Sir Stephen Glynne, 9th Baronet

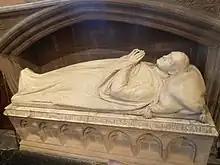
Glynne's tomb in St Deiniol's Church, Hawarden

Glynne collapsed and died outside Bishopsgate railway station, London, on 17 June 1874 after visiting churches in Essex and Suffolk. He was buried in St Deiniol's Church, Hawarden, where he is commemorated by a recumbent effigy by Matthew Noble in a tomb recess designed by John Douglas.